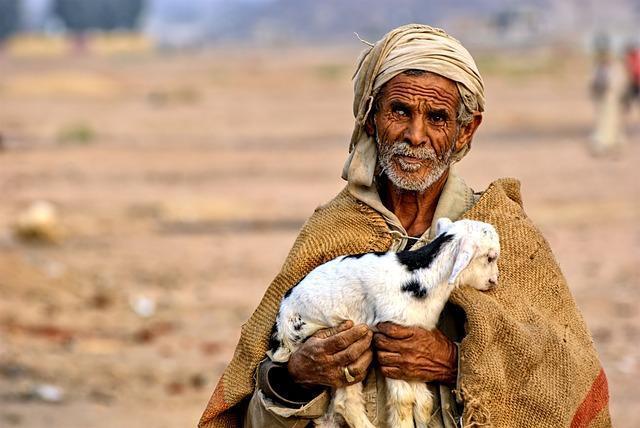
sheep